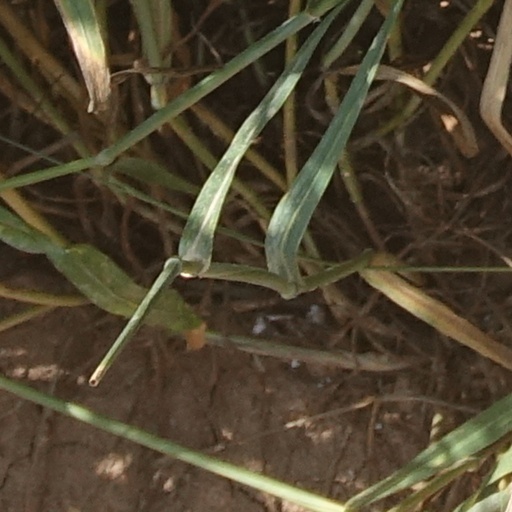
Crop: wheat